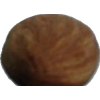
Label: Almonds 1